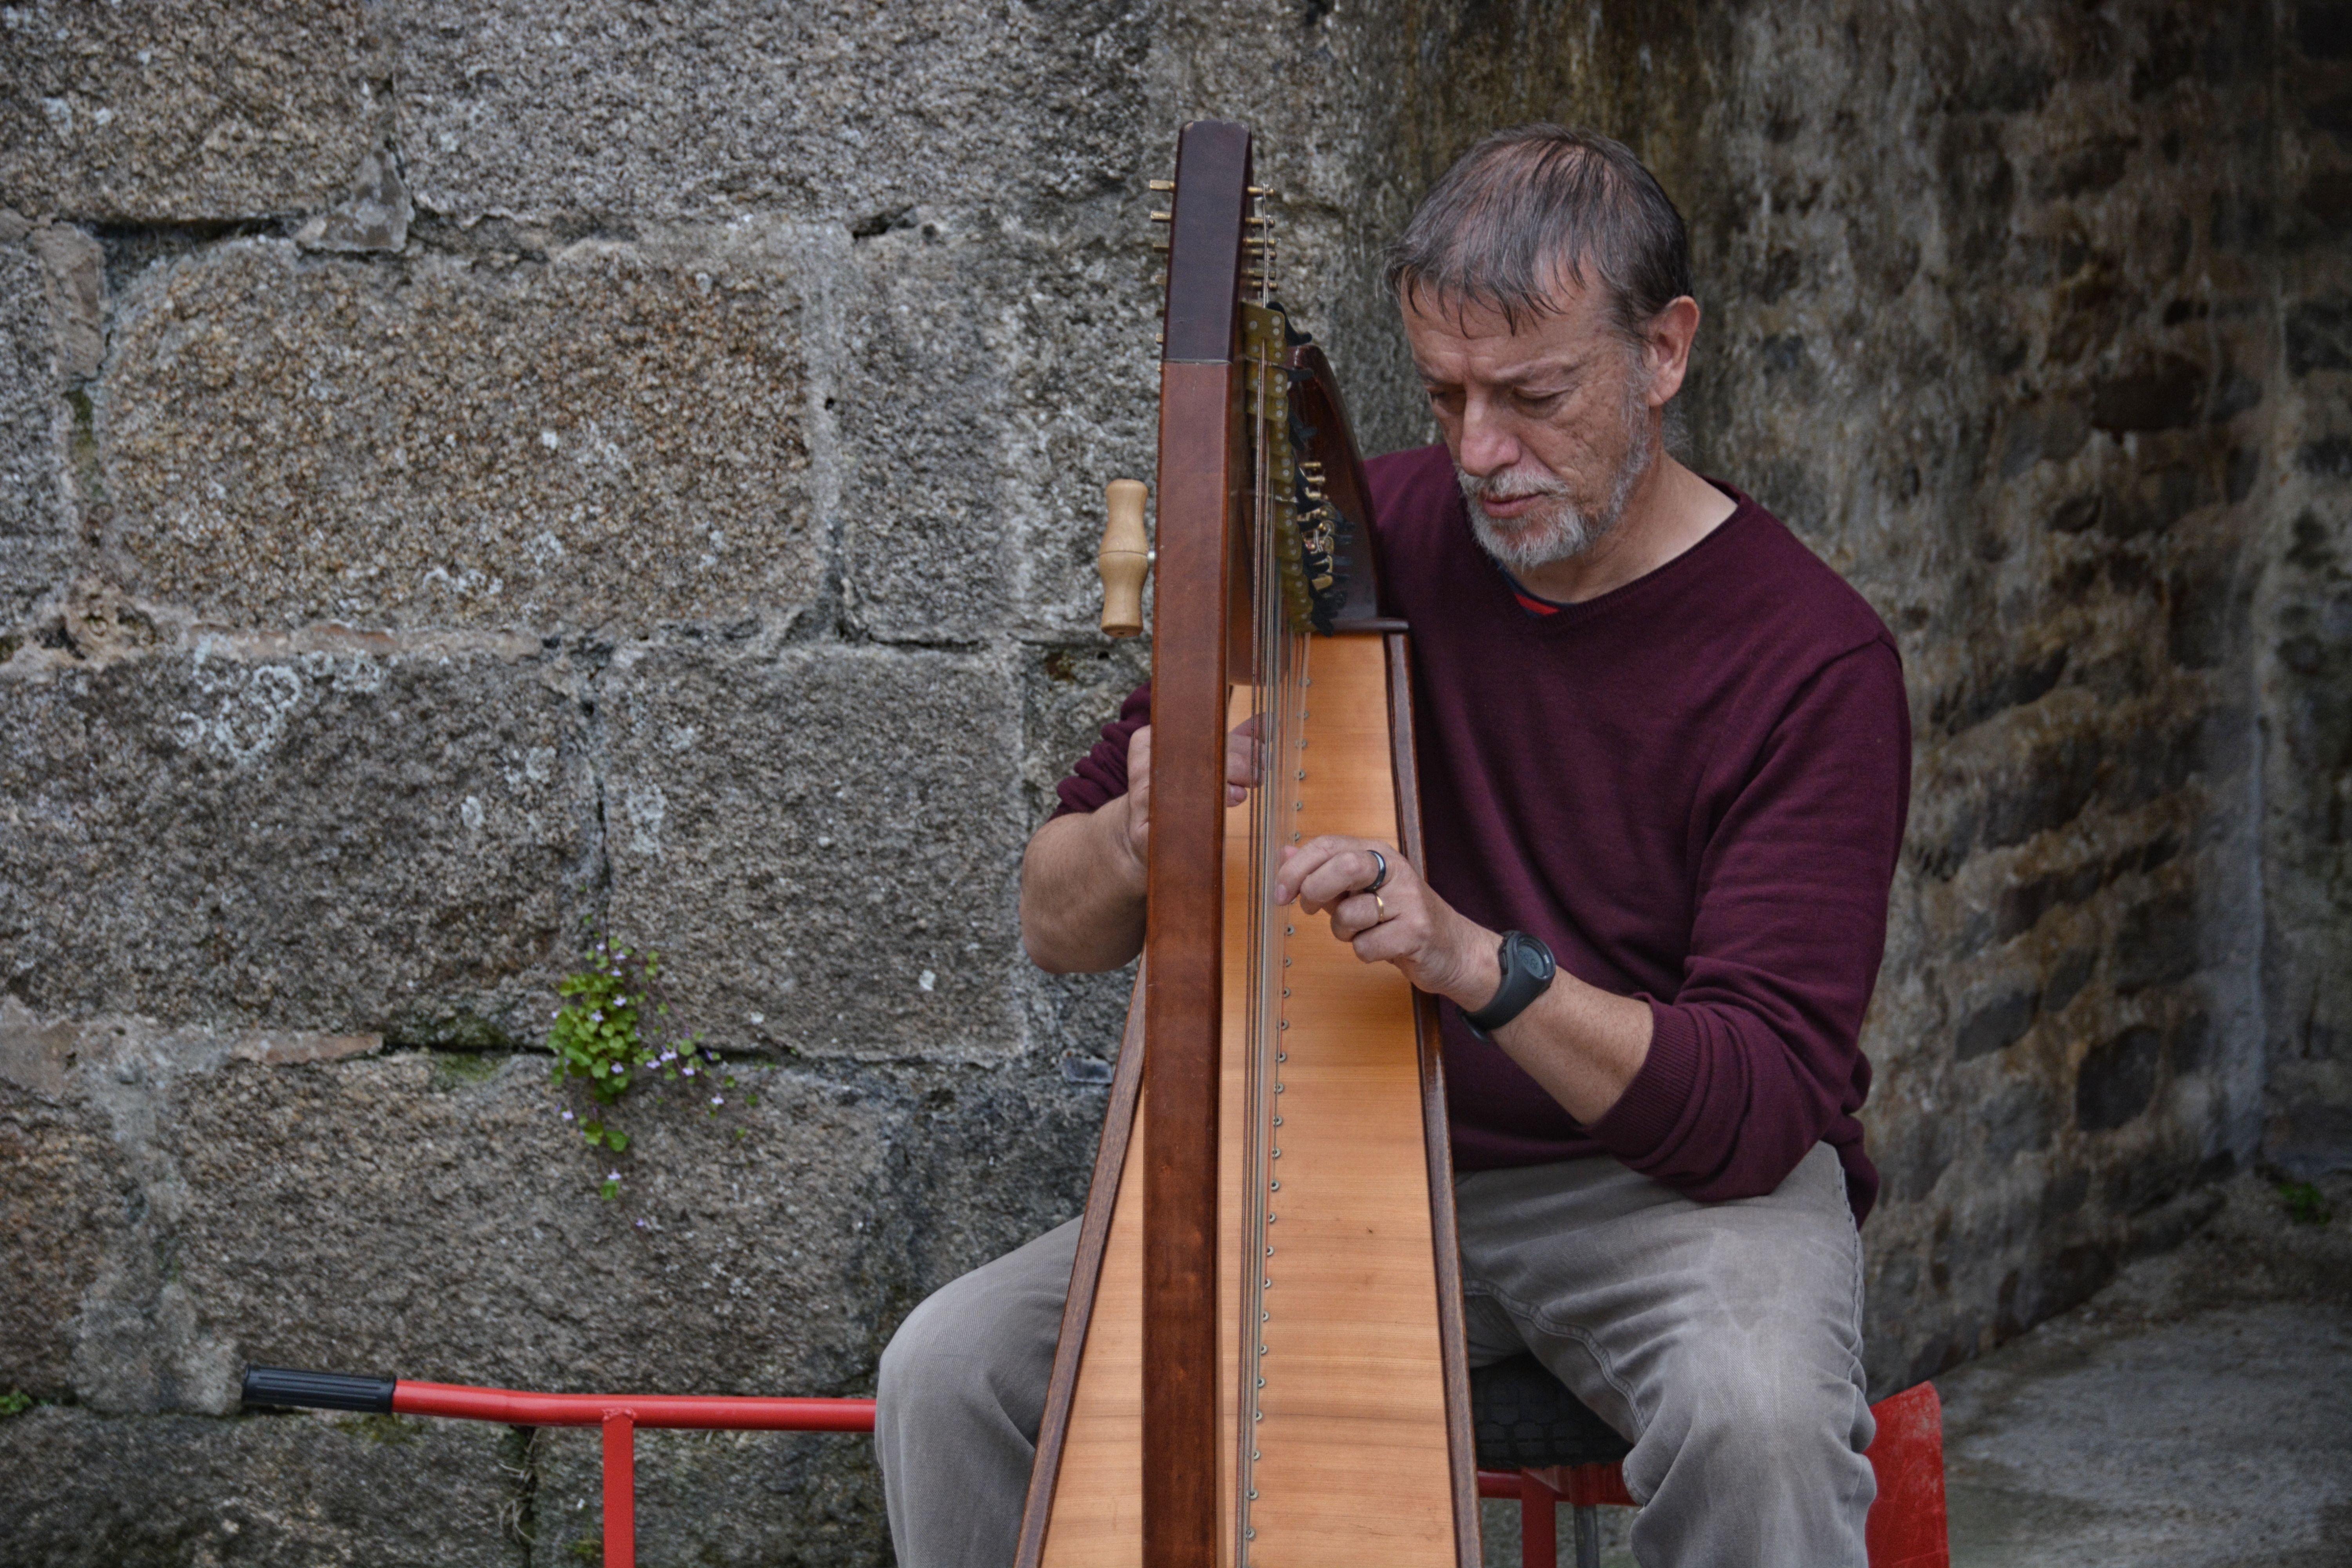
man, person, music, guitar, show, artistic, artist, musician, musical instrument, harp, character, harpist, string instrument, bowed string instrument, plucked string instruments